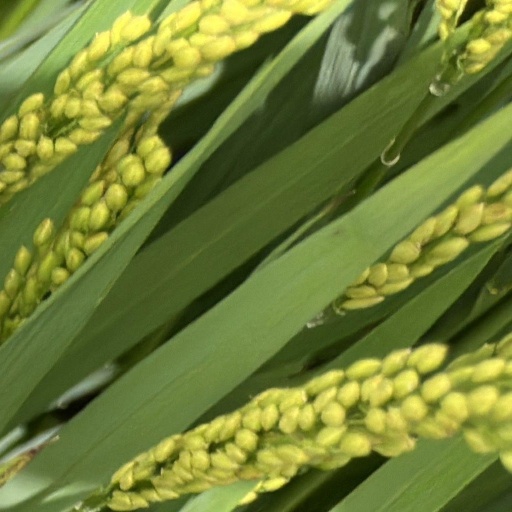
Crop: rice